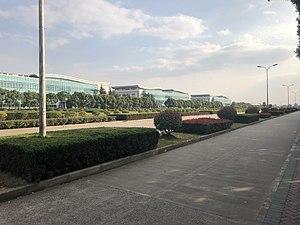
Quanta Computer lnc., fondé en 1988, est basé à Taïwan.